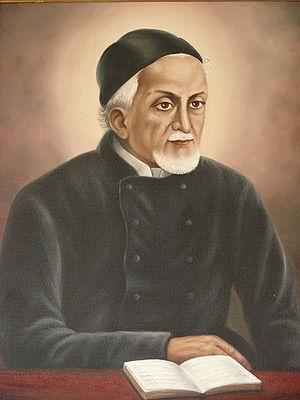
Gaspard Bertoni est un prêtre italien, fondateur de la Congrégation des saints stigmates de Notre-Seigneur Jésus-Christ pour le ministère paroissial, les écoles et l'éducation. Il est considéré comme le précurseur de l'Action catholique. Il a été canonisé par Jean-Paul II, le 1ᵉʳ novembre 1989.
Le pape Jean-Paul II a canonisé, pendant son pontificat 482 saints, au cours de 52 cérémonies de canonisation, parmi lesquelles 38 se sont déroulées au Vatican et 14 au cours des visites pastorales qu'il a effectuées hors d'Italie. En presque 27 ans de pontificat, Jean-Paul II a quasiment canonisé autant de personnes que durant les cinq derniers siècles.